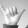
ASL letter: Y